Bajaga i Instruktori

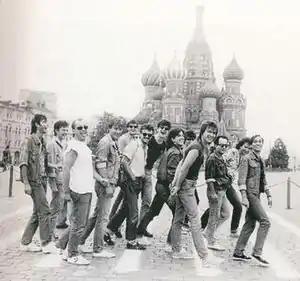
Members of Bajaga i Instruktori and Bijelo Dugme together in Moscow, July 1985

In the autumn of 1985 Bajaga i Instruktori and Bijelo Dugme represented Yugoslavia on the 12th World Festival of Youth and Students held in Moscow. The two bands should have held their first concert on 28 July in Gorky Park. The soundcheck, during which Yugoslav technicians played Bruce Springsteen and Pink Floyd songs, attracted some 100,000 people to the location. Bajaga i Instruktori opened the concert, however, after some time, the police started to beat the ecstatic audience, and the concert was interrupted by the Soviet officials, so Bijelo Dugme did not have the opportunity to go out on the stage. Fearing new riots, the Moscow authorities scheduled the second concert in Dinamo Hall, and the third one in the Moscow Green Theatre. The first one, held on 30 July, was attended by about 2,000 uninterested factory workers, and the second one, held on 2 August and also featuring British bands Misty in Roots and Everything but the Girl, by about 10,000 young activists with special passes. During their staying in Moscow, Bajaga i Instruktori also performed in Pioneers Home and Vakhtangov Theatre.